26th Regiment Royal Artillery

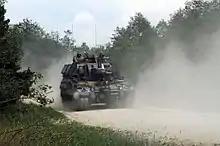
An AS90 of 26th Regiment conducts live-fire exercise at Grafenwoehr, Germany, 2014

The regiment was formed from 4th Field Regiment RA in 1947. It saw action in Malaya later that year and deployed to Libya in 1951. It was renamed 26th Airportable Regiment RA in 1962 and re-equipped with 105mm Pack Howitzers. In 1963, it was renamed 26th Medium Regiment RA and re-equipped with 5.5" Howitzers and then deployed to Cyprus. It moved to Hohne in 1965 and was renamed 26th Field Regiment RA when it re-equipped with the Abbot self propelled gun.